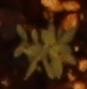
Label: Kochia